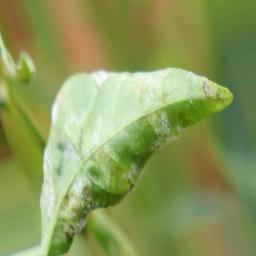
Label: powdery mildew